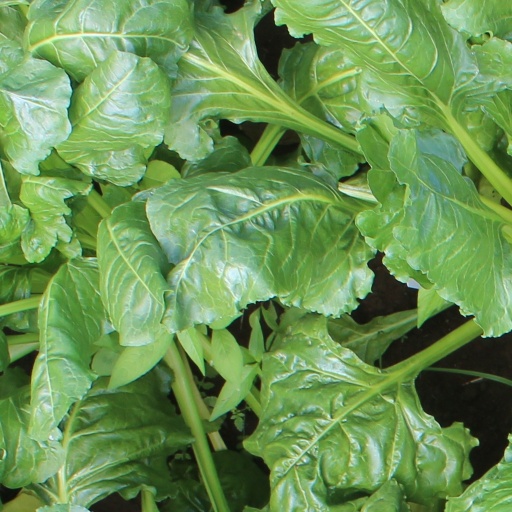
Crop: sugar beet